Tales (film)

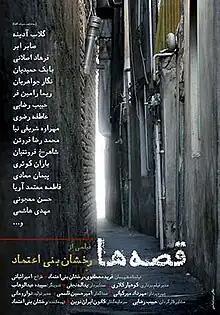
Film poster

Tales ( "Ghesse-ha") is a 2014 Iranian drama film directed by Rakhshan Bani-E'temad. It contains seven tales about different people. It was selected to compete for the Golden Lion at the 71st Venice International Film Festival, where it won the award for Best Screenplay. It was also screened in the Contemporary World Cinema section at the 2014 Toronto International Film Festival.